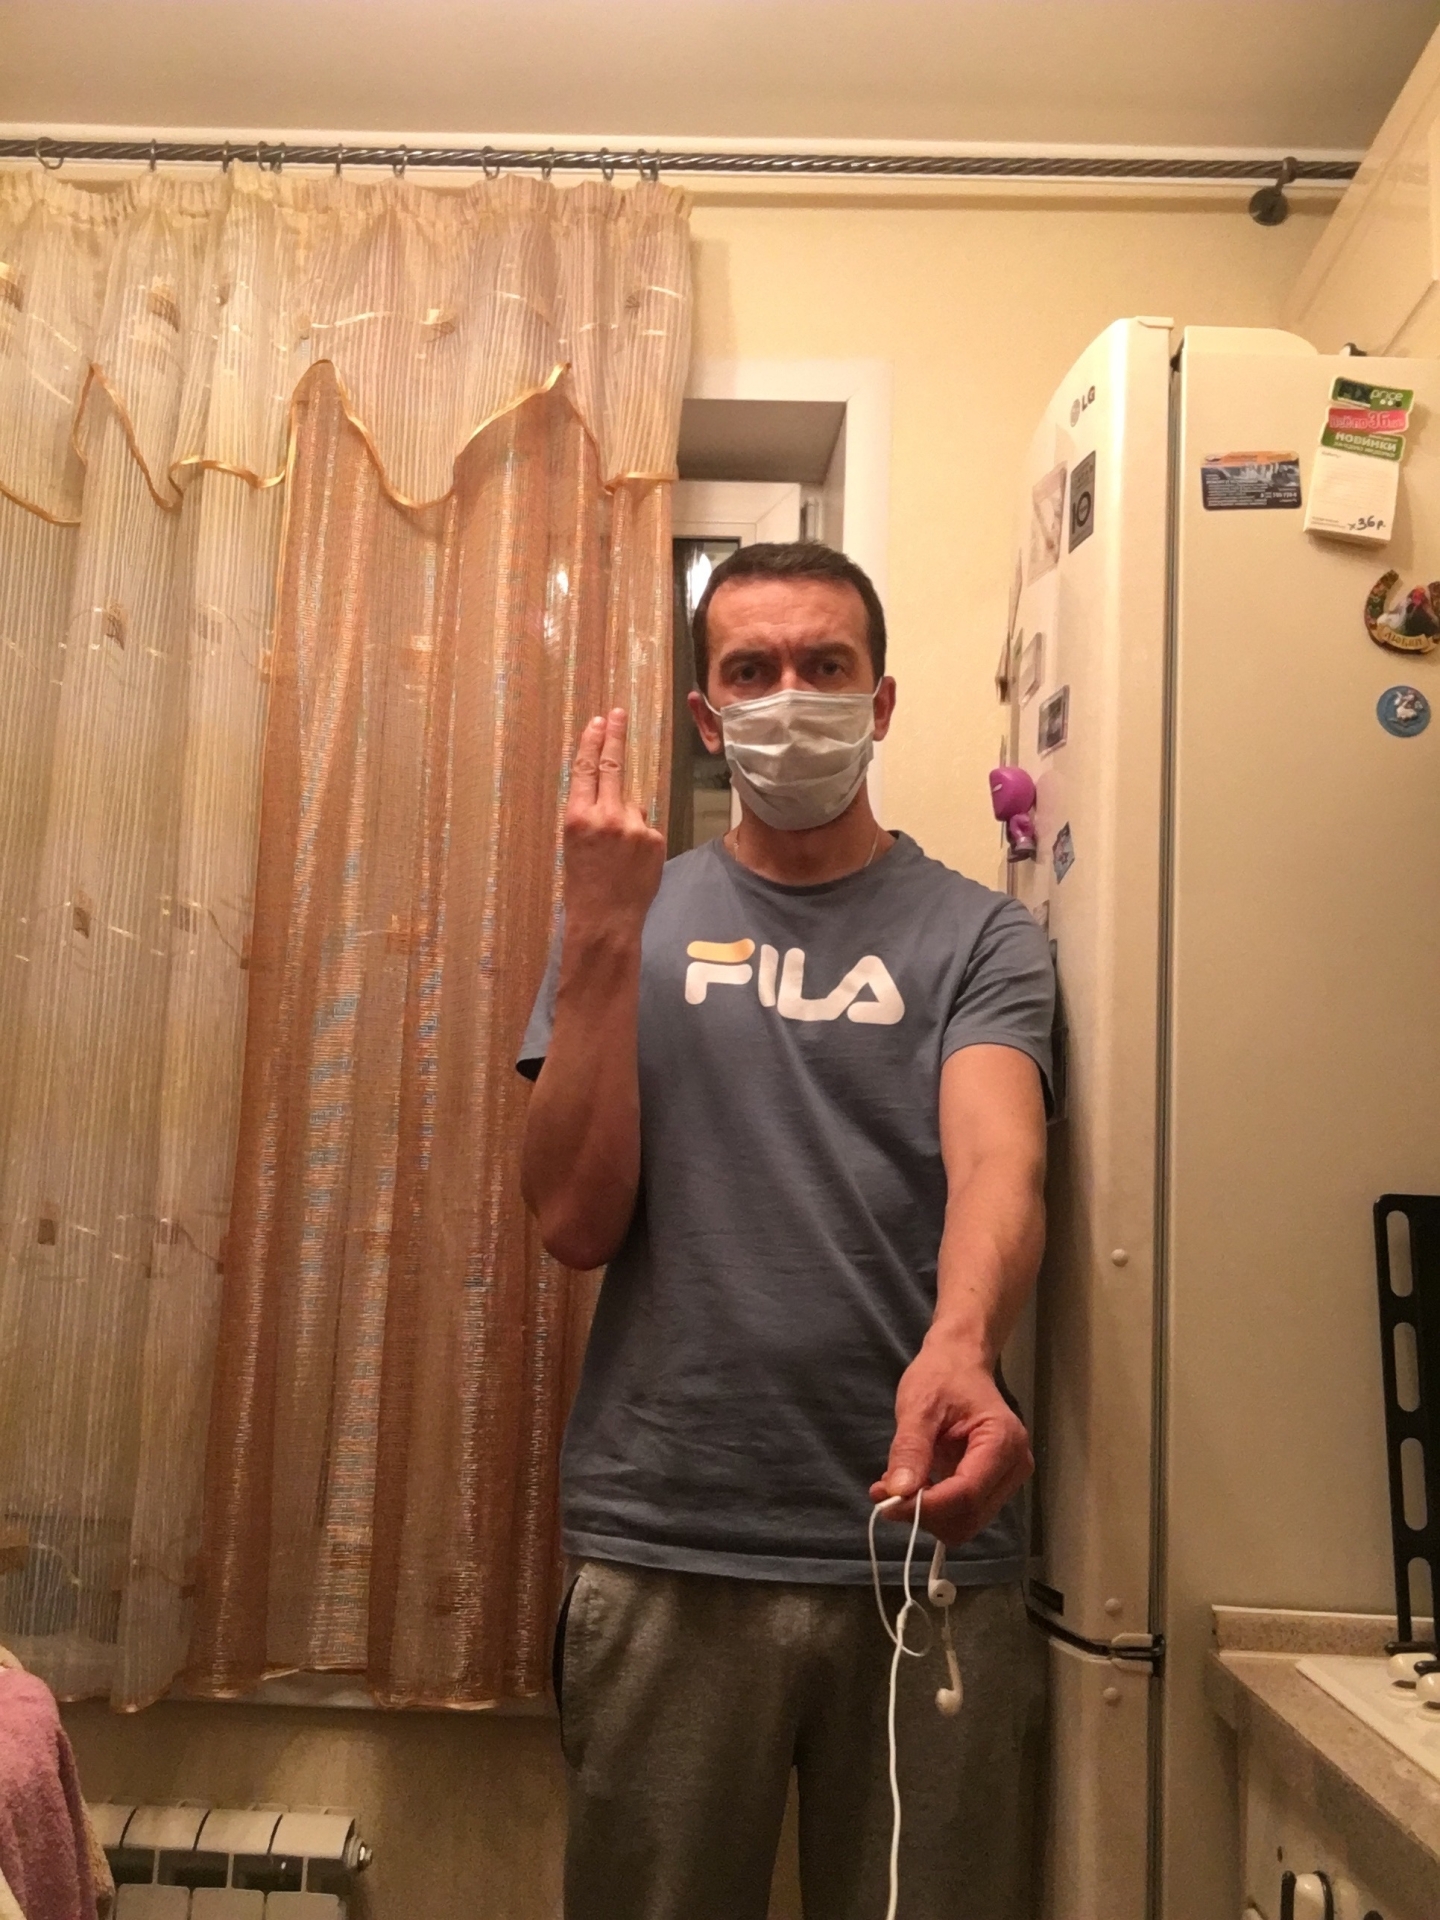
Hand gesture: two_up_inverted